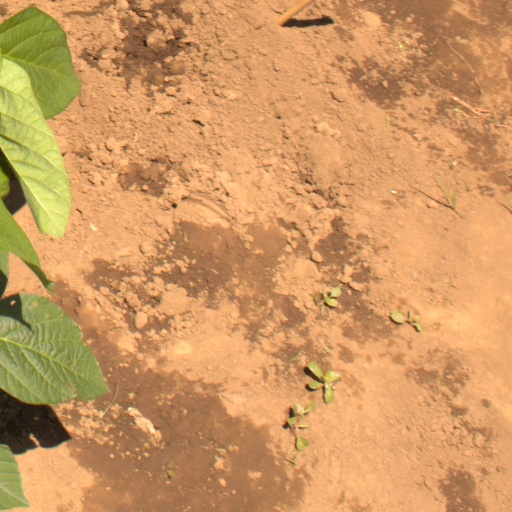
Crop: soybean